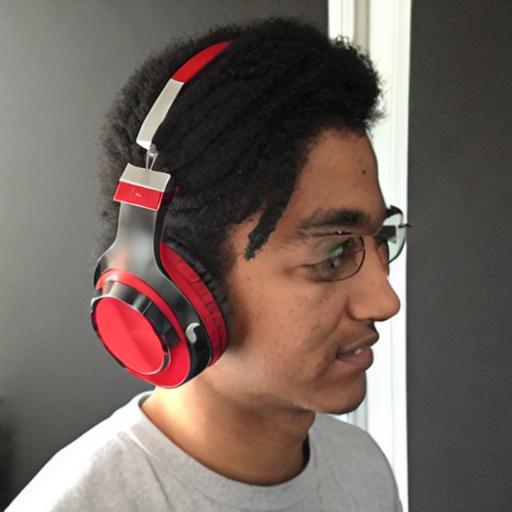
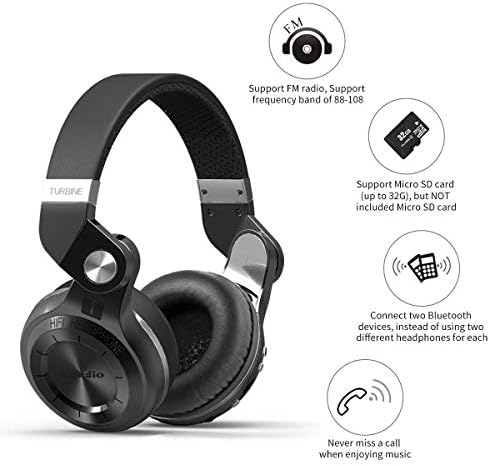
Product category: headphones
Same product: no